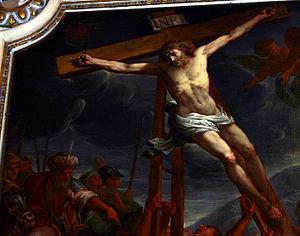
Antonio Busca est un peintre italien de la période baroque, qui fut actif principalement en Lombardie.